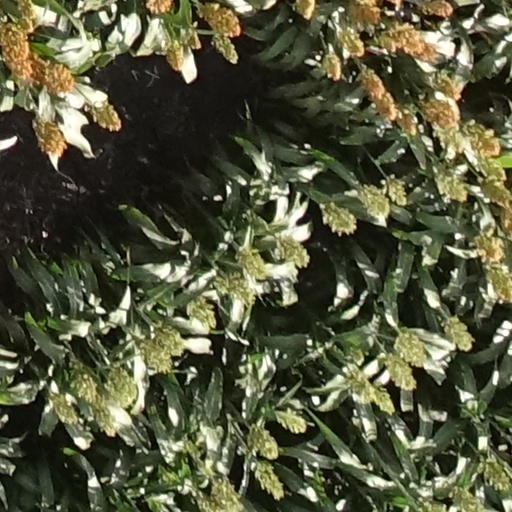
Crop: sorghum